Sibling Rivalry (Family Guy)

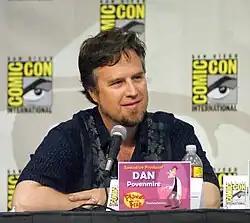
Dan Povenmire directed the episode.

The song performed after Lois' pregnancy test comes back negative was written by Alec Sulkin and Alex Borstein, and sung by professional Hollywood studio singers. Orchestrations in this song were performed by Walter Murphy, and described by show producer Seth MacFarlane to be "wonderful". The sketch of Peter challenging Lois to a race to Boston was removed from television broadcasting in order to save time. As Lois is slowly racing Peter to Boston, a Shania Twain song can be heard on the radio; Dan Povenmire states on the DVD commentary that he often gets into trouble for adding pieces of music into an episode when they're so short, yet cost so much. The producers of both "Family Guy" and the "Ice Age" series agreed to collaborate in the episode during its reference to Scrat from the "Ice Age" series.